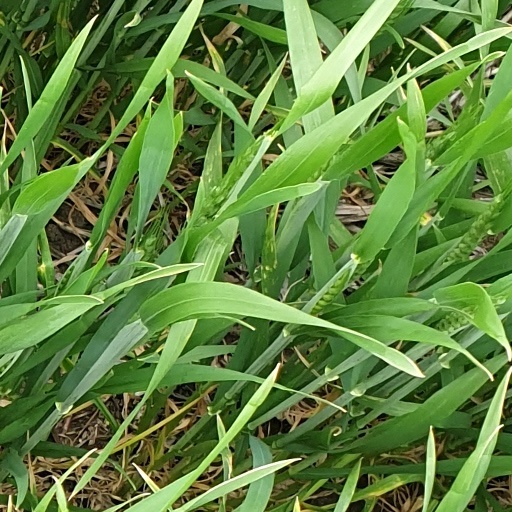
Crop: wheat